Sex position

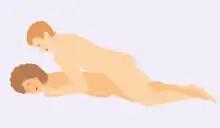
Doggy style in the lying position

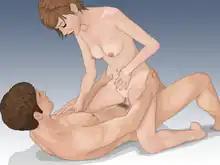
The 'cowgirl' position

In the "spoons position" both partners lie on their side, facing the same direction. Variants of this technique include the following: